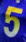
Number: 5